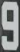
Number: 9